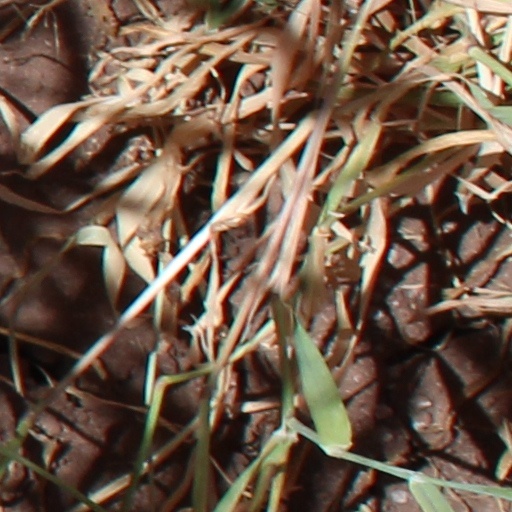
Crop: wheat